Danielle Moonstar

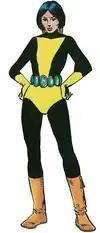
Psyche in her first appearance in "The New Mutants" (Nov. 1982). Art by Bob McLeod.

Psyche is featured as a member of the eponymous team throughout "The New Mutants". She becomes the co-leader of the team alongside Cannonball after Karma's disappearance and develops a deep friendship with Wolfsbane, her empathic abilities making her the only member of the team capable of communicating with Wolfsbane while in her wolf form.